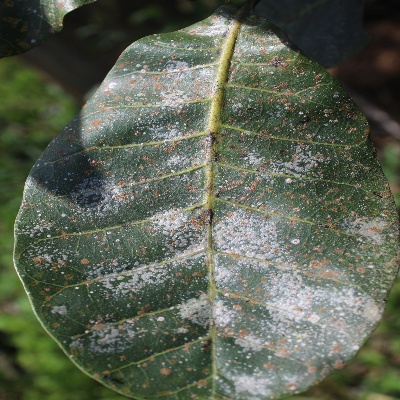
Crop: Cashew
Condition: red rust